Pantothenic acid

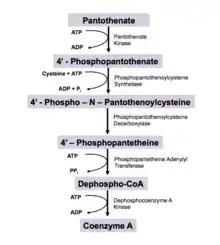
Details of the biosynthetic pathway of CoA synthesis from pantothenic acid

Pantothenic acid is a precursor to CoA via a five-step process. The biosynthesis requires pantothenic acid, cysteine, and four equivalents of ATP (see figure).